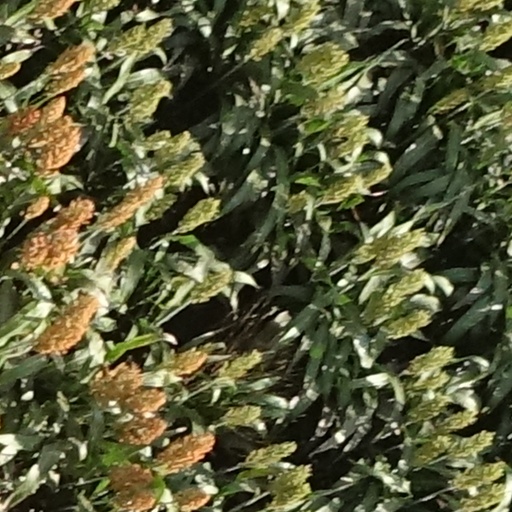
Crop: sorghum